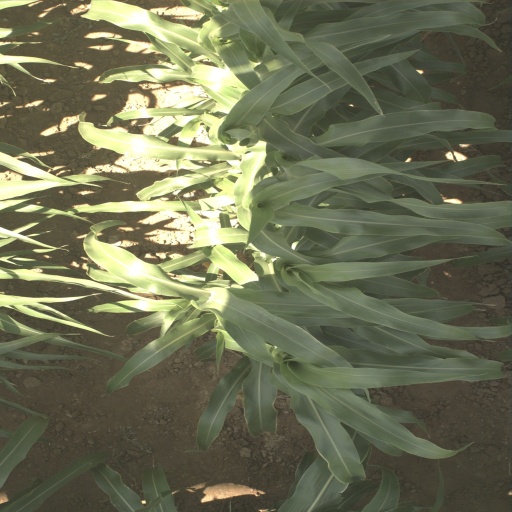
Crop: sorghum